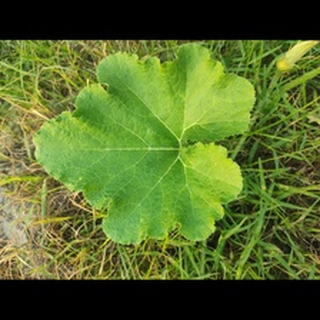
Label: healthy_pumpkin